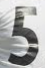
Number: 5